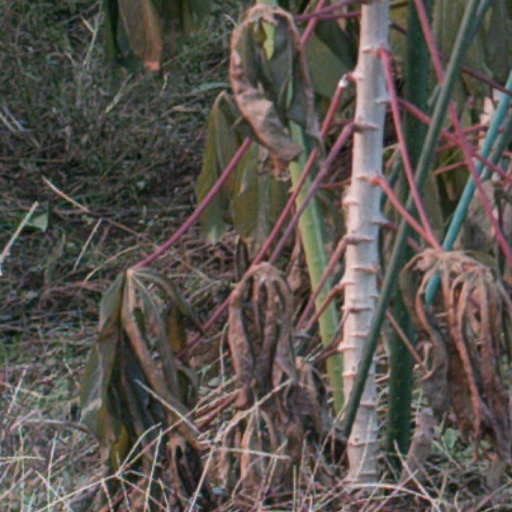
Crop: cassava